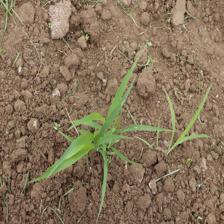
Label: Sorghum